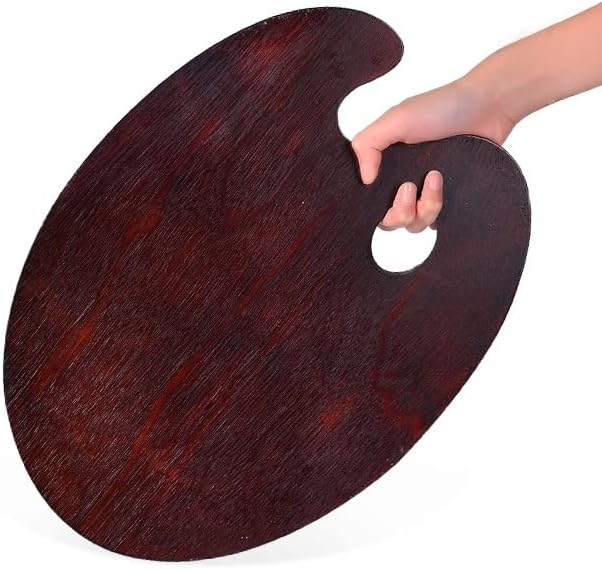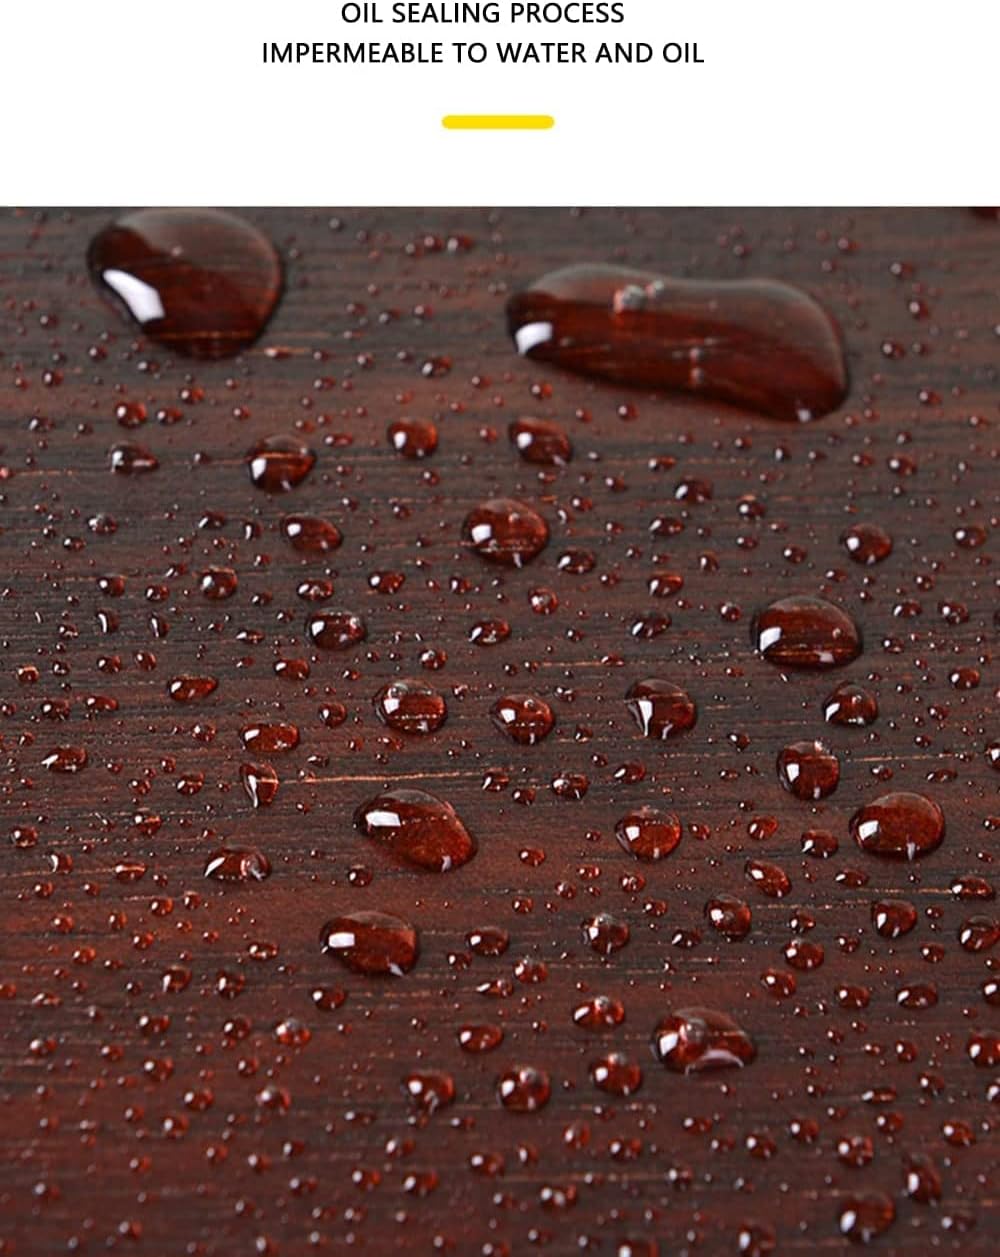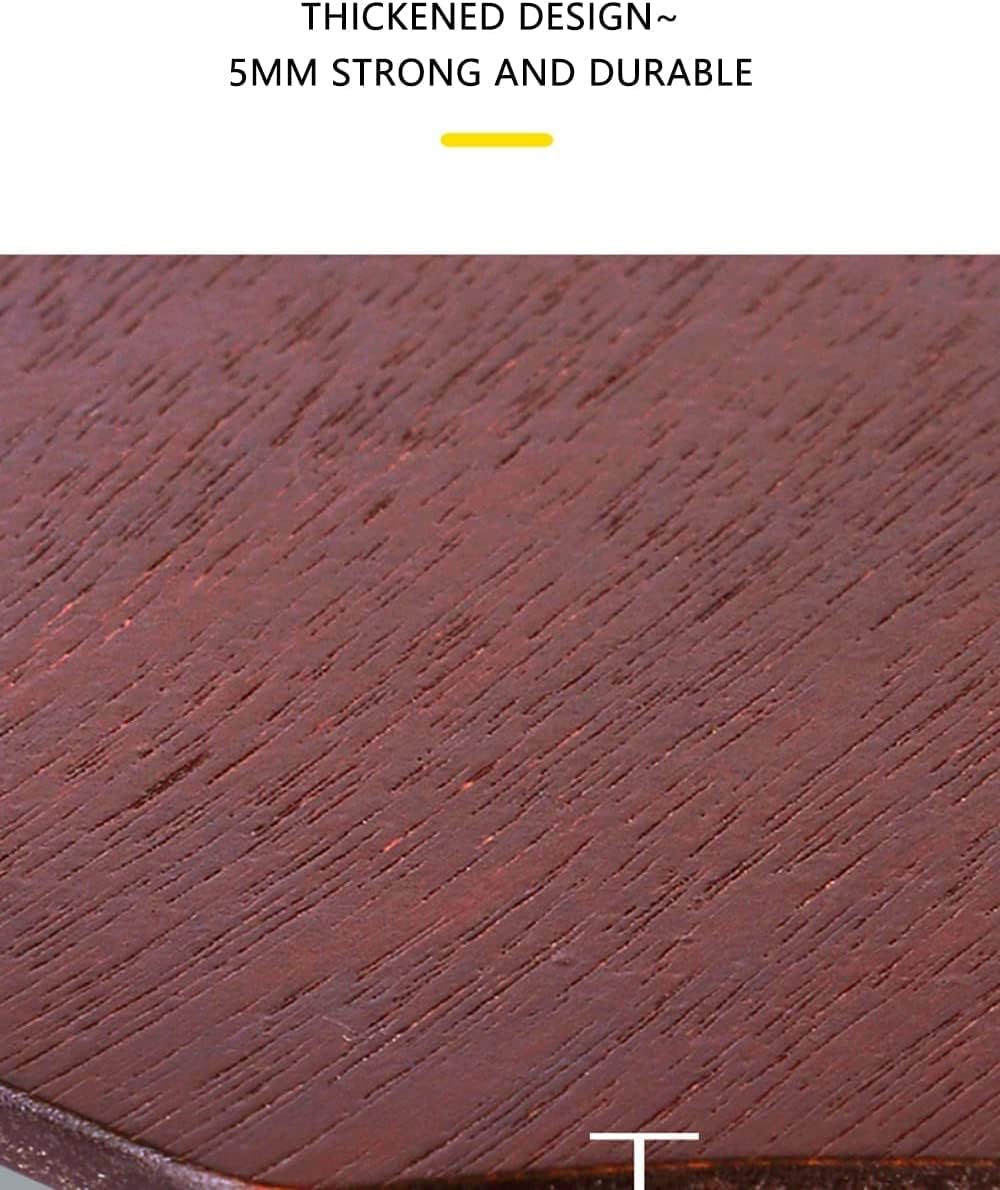
KIILOMP Oval Walnut Wooden Paint Palette 16 * 12inch - Artist Oil Paint Palette Walnut Palettes 30 * 40 for Acrylic Watercolor Oil Paints
Category: Amazon Home
The classic lacquered red walnut palette is the perfect addition to the painting supplies of an artist who desires a durable wooden palette in their studio. It is double the thickness of a traditional palette, so it will not warp or crack. The walnut tone-on-tone backing allows you to include more colors without adding thickness. The high gloss is non-porous to oils and can be used for years.
Features: Material: Red walnut is known as the great material for furniture, therefore our artist paint palettes feature the same good quality, smooth to touch, sturdy, resistant of water and oil distortion. The even tone on the wood palette gives painter a better focus on mixing paint. | Ergonomic Design: The wooden walnut palette is indeed heavier than other palettes because of its material, so we crafted it with a counter-weight design to help distribute weight over arm instead of just at the wrist. In addition, the wider opening provides a firmer grip for painters. | Finish: The wood painter palettes are stained, then finished with a non-porous proprietary satin formulation that is dense, and resistant to water as well as standard artist solvents and mediums. In addition, the finish on our wooden paint palettes is crack proof, chip proof, non-yellowing, and freezer safe. | This palette has been painted and varnished on both sides to keep it from absorbing paint, mixing oil and acrylic paint smoothly, cleans easily, you can start painting and creating as soon as you remove the wrapper | The classic lacquered red walnut palette is the perfect addition to the painting supplies of an artist who desires a durable wooden palette in their studio. It is double the thickness of a traditional palette, so it will not warp or crack. The walnut tone-on-tone backing allows you to include more colors without adding thickness. The high gloss is non-porous to oils and can be used for years. | Size:40 x 30cm/16" x 12" (L*W) | NOTICE: This palette features dimmer color than common palettes, it surely will take you some time to get used to it. PLEASE choose wisely according to your own habit.